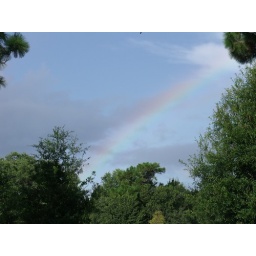
rainbow against blue sky